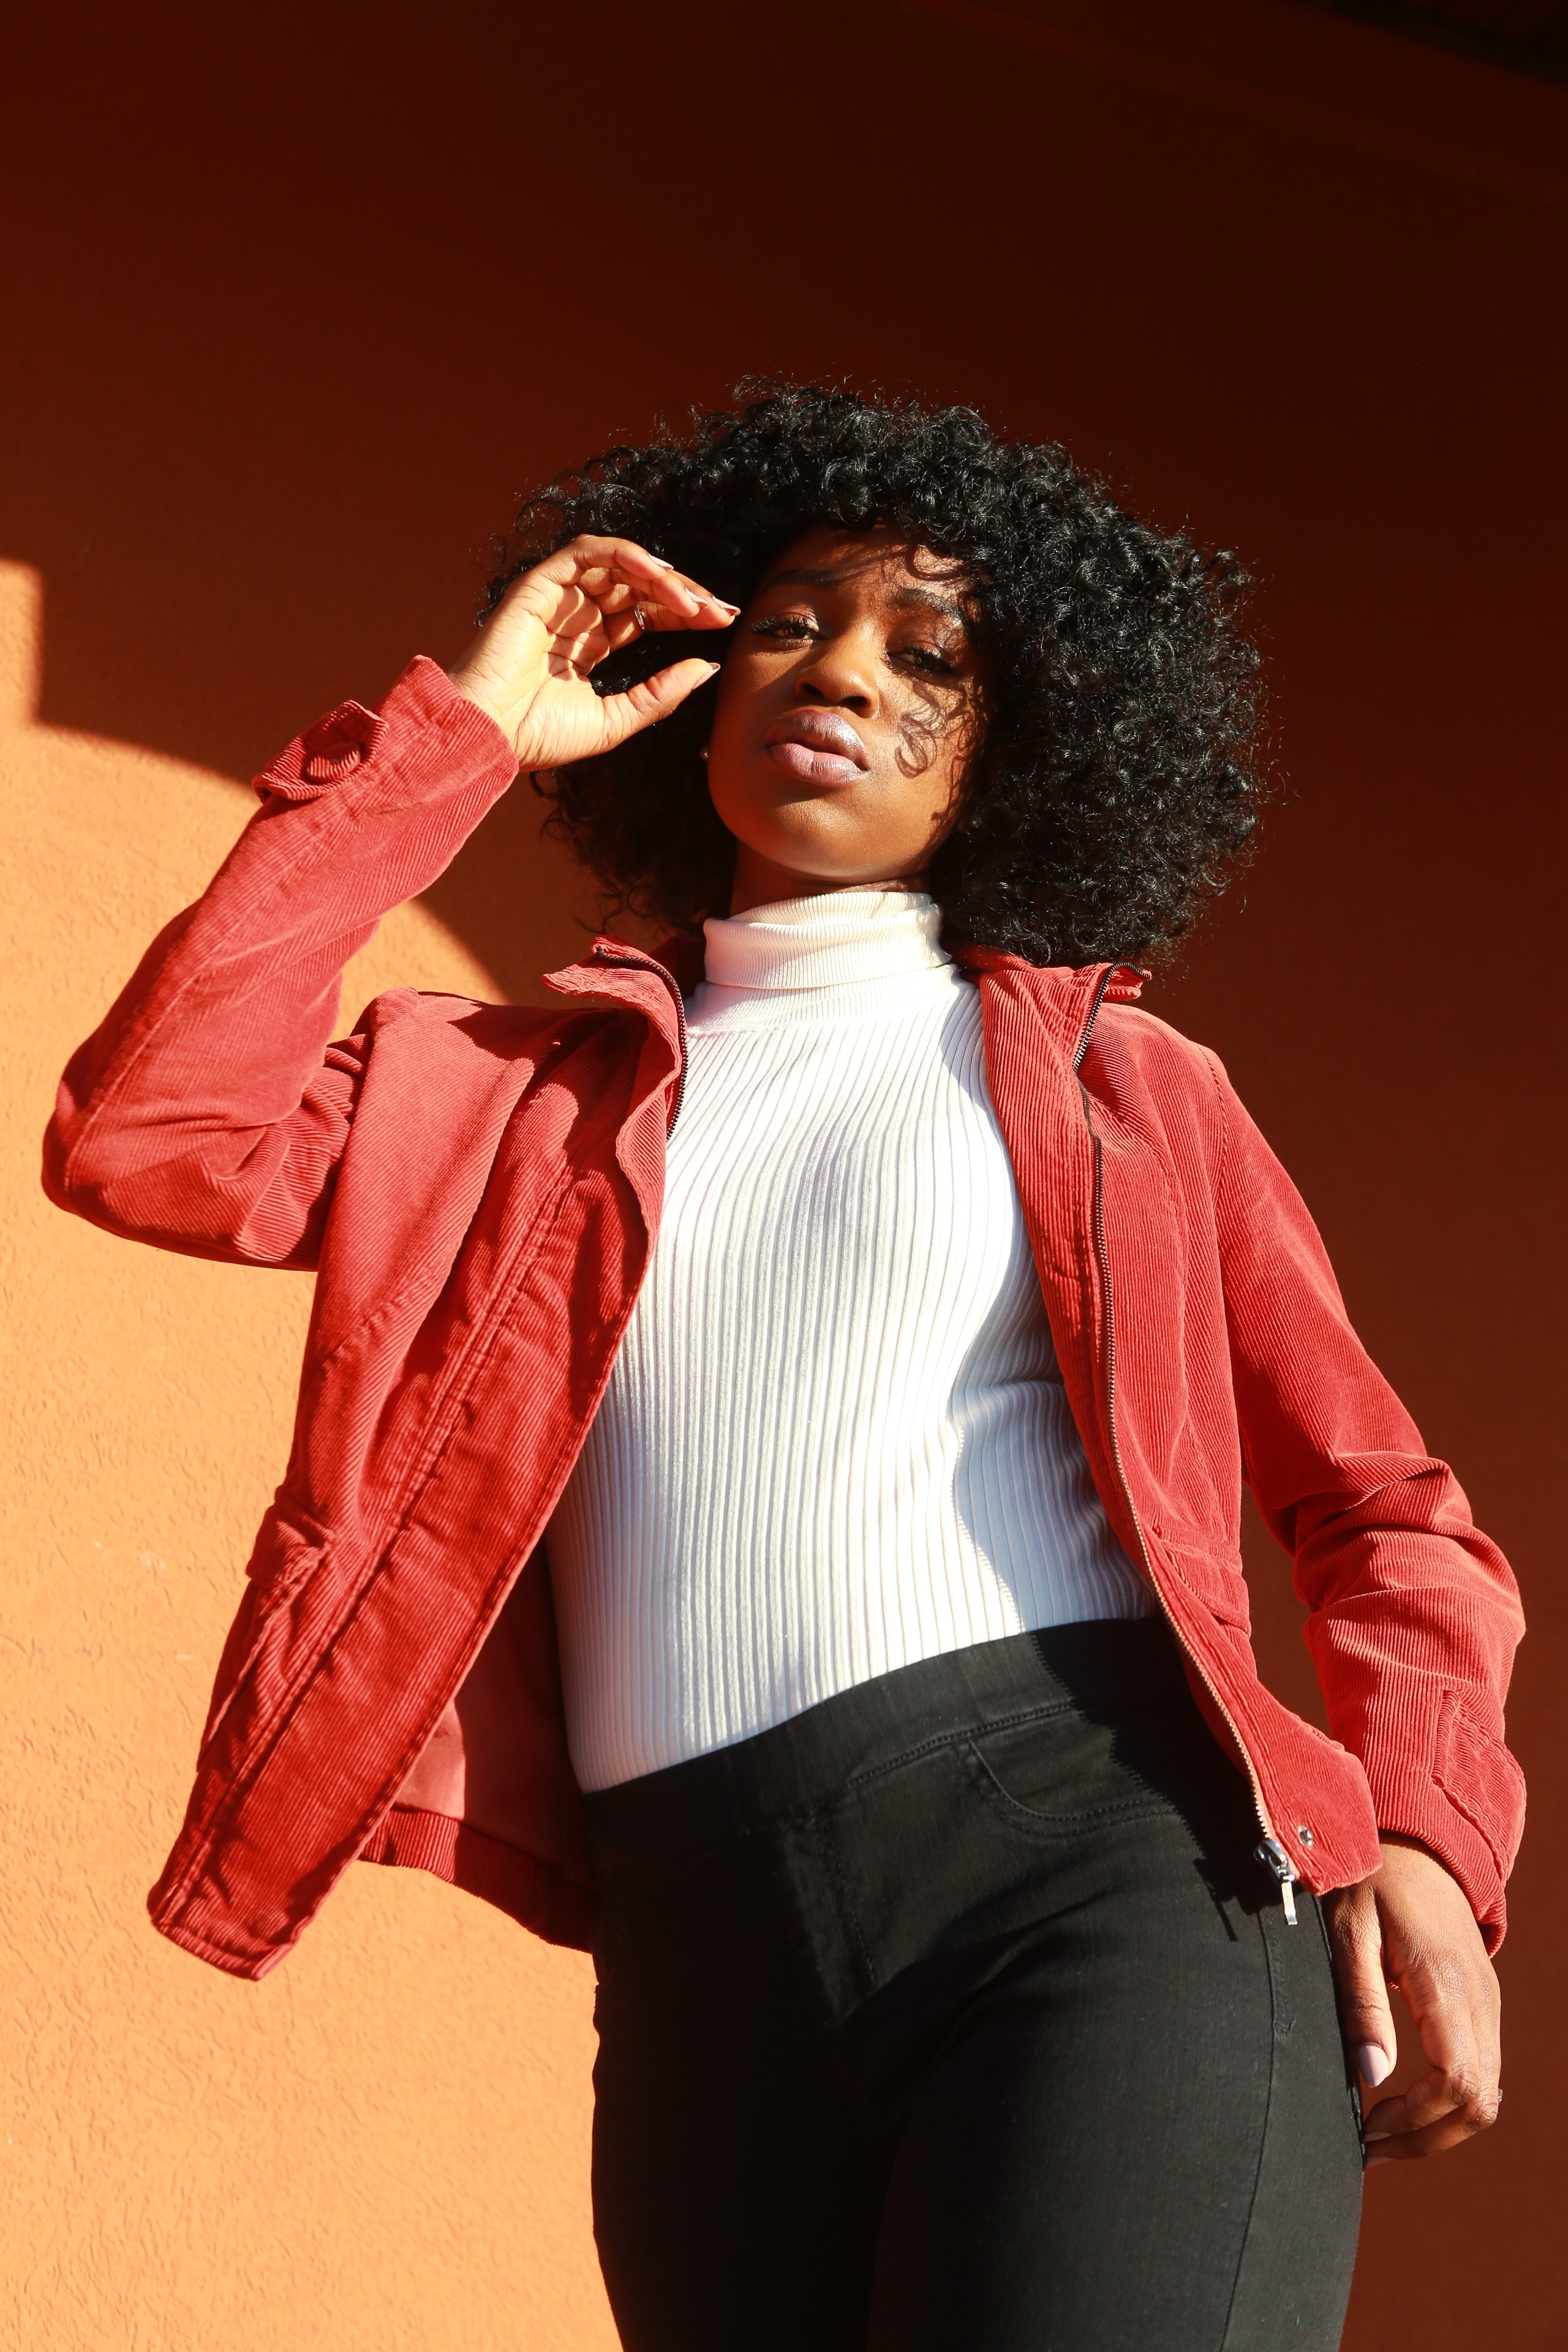
beauty, fashion, outerwear, hairstyle, formal wear, forehead, jacket, afro, blazer, fashion design, photo shoot, model, photography, suit, jheri curl, top, waist, black hair, style